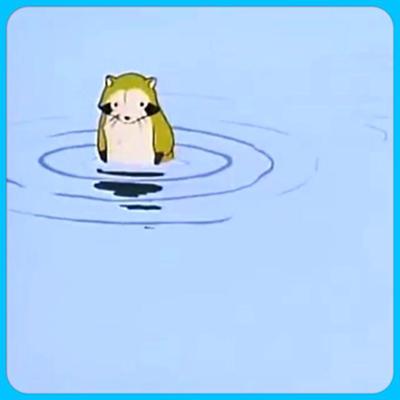
回答: 浮きにアタリが...